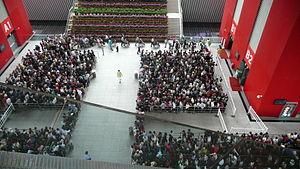
Le pavillon de la Chine à l'Exposition universelle de 2010 de Shanghai en République populaire de Chine, plus connu sous le nom de la « Couronne de l'Orient », est le plus grand pavillon national de l'Exposition et l'un des plus grands de l'histoire des Expositions internationales. Il a également été le pavillon le plus coûteux de l'Exposition de Shanghai avec un coût estimé à 220 millions de dollars.